Ages Ago

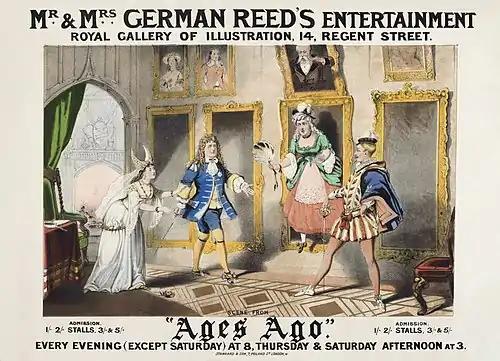
Poster advertising "Ages Ago", 1869

Ages Ago, sometimes stylised as Ages Ago! or Ages Ago!!, is a musical entertainment with a libretto by W. S. Gilbert and music by Frederic Clay that premiered on 22 November 1869 at the Royal Gallery of Illustration. It marked the beginning of a seven-year collaboration between Gilbert and Clay. The piece was a critical and popular success and was revived many times, including at St. George's Hall, London in 1870 and 1874, and in New York in 1880.